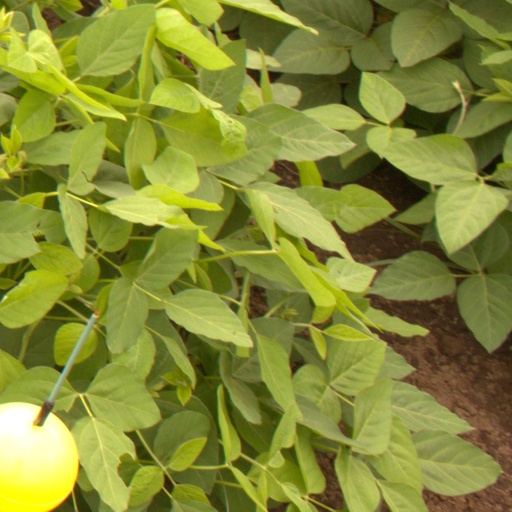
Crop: soybean